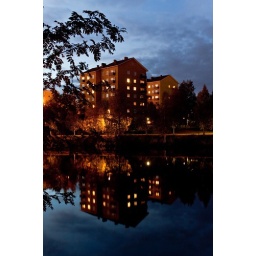
Our new apartment is actually in the 6th floor of the building on the front